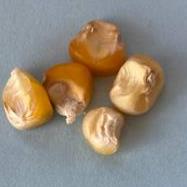
Maize quality: Bad